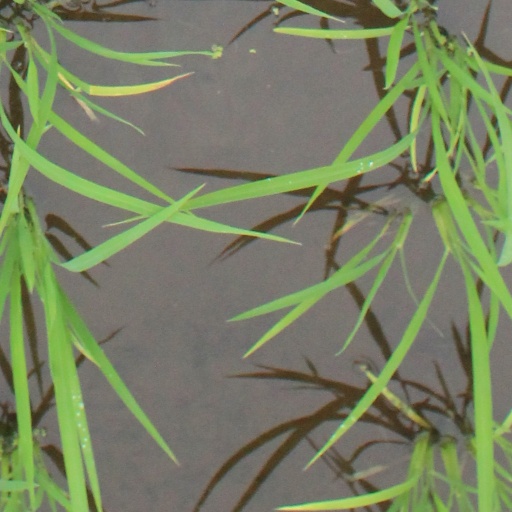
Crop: rice